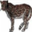
Label: leopard